Helen Elizabeth Gillan

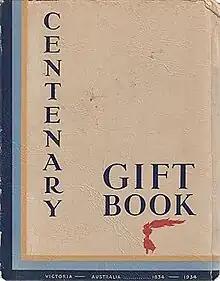
1934 Centenary Gift Book for Victoria State (organised by women)

Victoria formed the "Centenary Celebrations Council" to co-ordinate the celebration of the state's centenary of European occupation. The council published a history on the last 100 years of life in Victoria. The cover page showed the first men from Europe meeting aboriginal men. The NCW were not impressed that the "Centenary Celebrations Council "was an all male affair and they formed the "Women's Centenary Council" with Gillan as treasurer in 1933. The "Women's Centenary Council "published a "Centenary Gift Book" in 1934 and they constructed a memorial garden dedicated to pioneer women.